Terapon puta

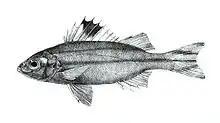

"Terapon puta" is silvery-grey with four longitudinal, parallel stripes which extend from the head to the caudal fin, upper three stripes are black, the lowermost stripe is paler and varies from yellowish to brown. There is a large black spot on the upper part of front part dorsal fin. Grows to 15 cm standard length, but more usually 5–12 cm.